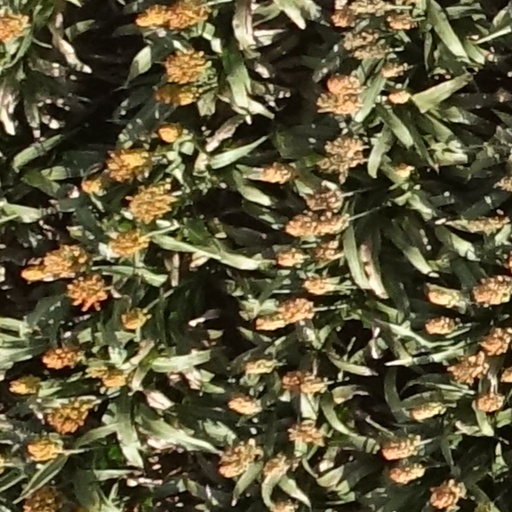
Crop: sorghum